Bola del Mundo

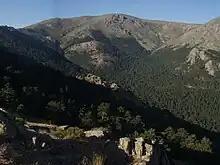
Southwest side of the Bola del Mundo as seen from the viewpoint of Las Canchas.

The quickest access to the summit is by a hard concrete forest track, which starts at Puerto de Navacerrada (1880 m) and ascends the western slope of this mountain, until reaching the summit after approximately 40 minutes of walking. Halfway and at 2170 meters of altitude is Dos Castillas, a place where there is a bar-restaurant and is the head of a chairlift that leaves the Puerto de Navacerrada. It is open in winter and on weekends during the non-ski season, including the summer season.